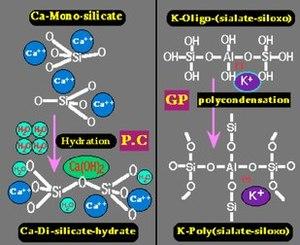
comparaison entre chimie Portland et chimie géopolymère